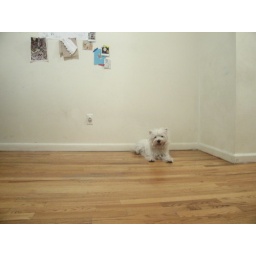
my boy sitting in the corner i love him